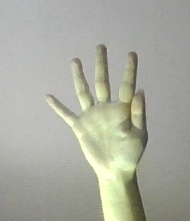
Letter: sheen